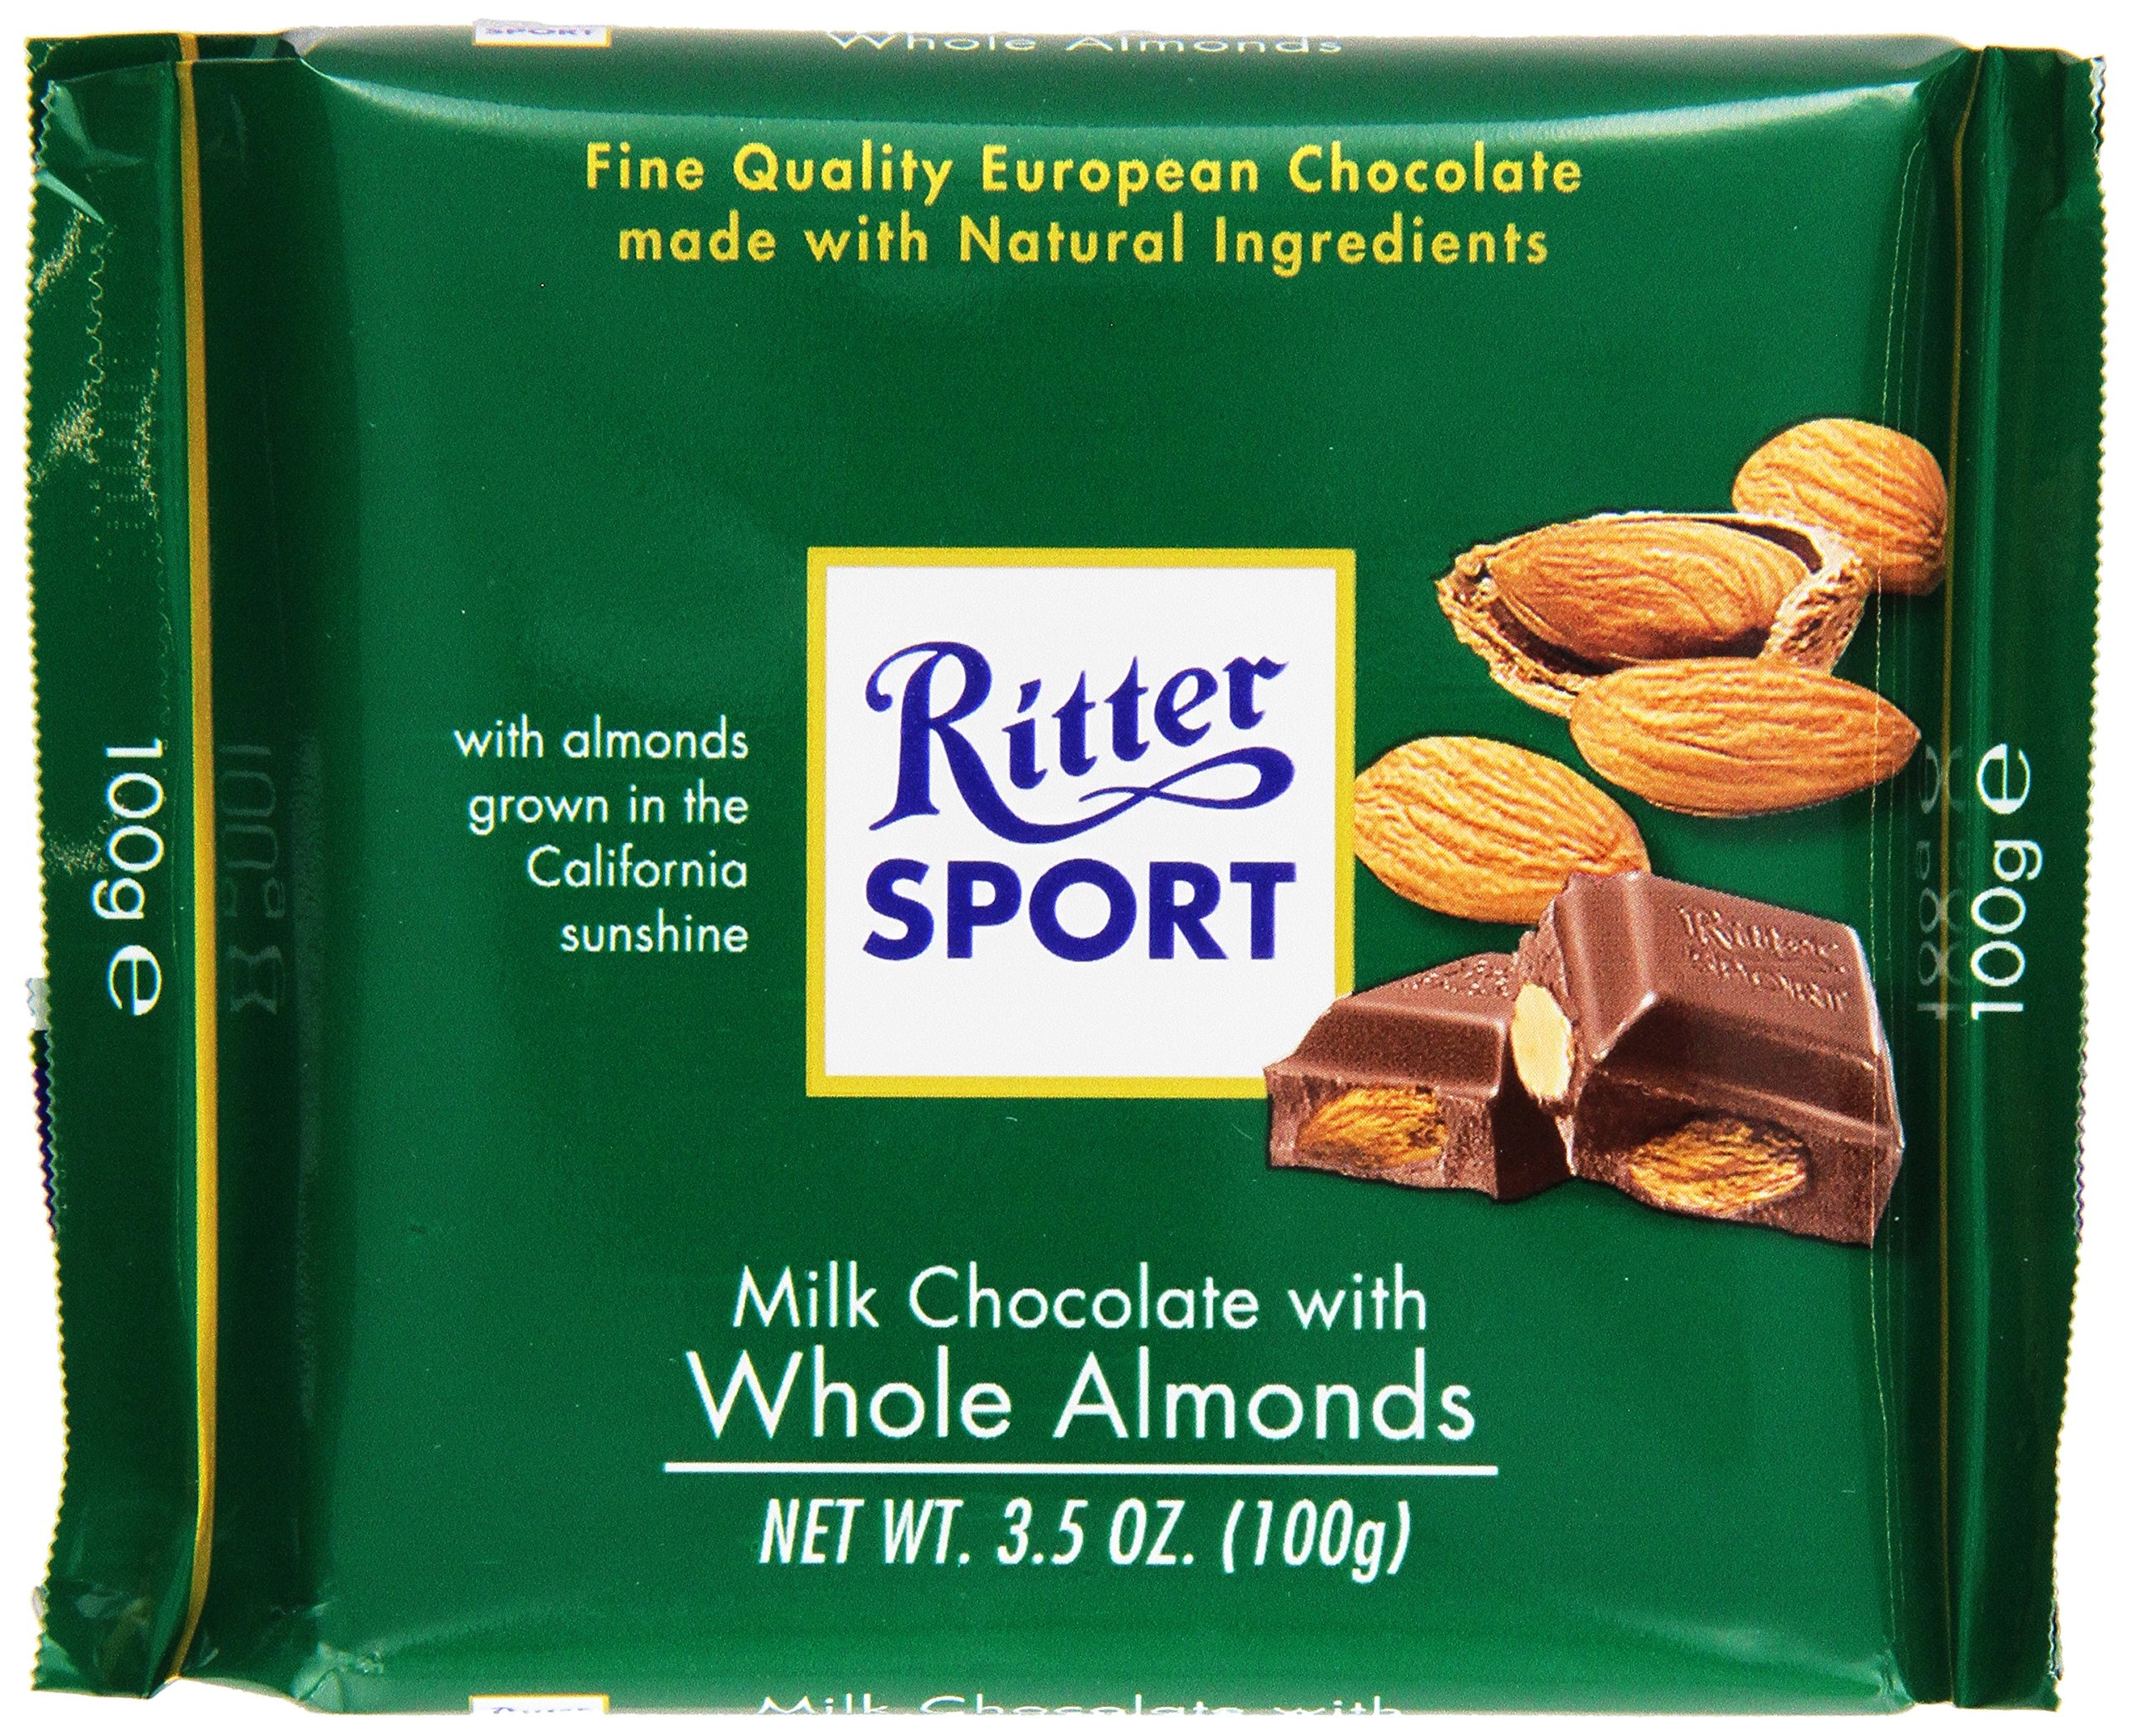
Item Name: Ritter Sport Choc Bar Milk Whole Almond, 3.5 oz
Bullet Point: Milk Chocolate with Whole Almonds
Value: 3.5
Unit: Ounce

Price: 4.19